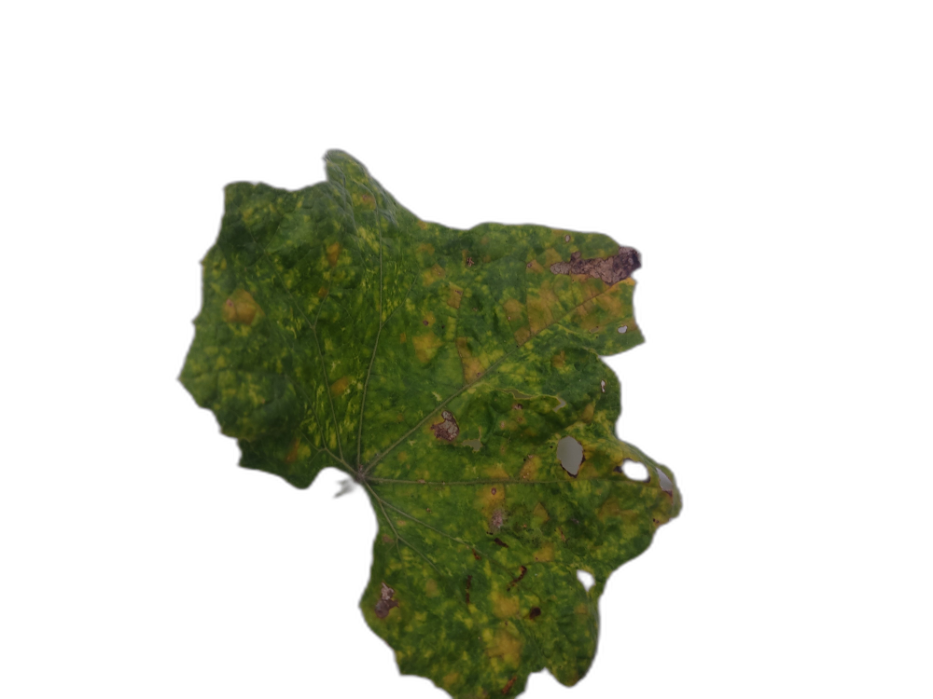
Crop: Zucchini
Label: Yellow_Mosaic_Virus